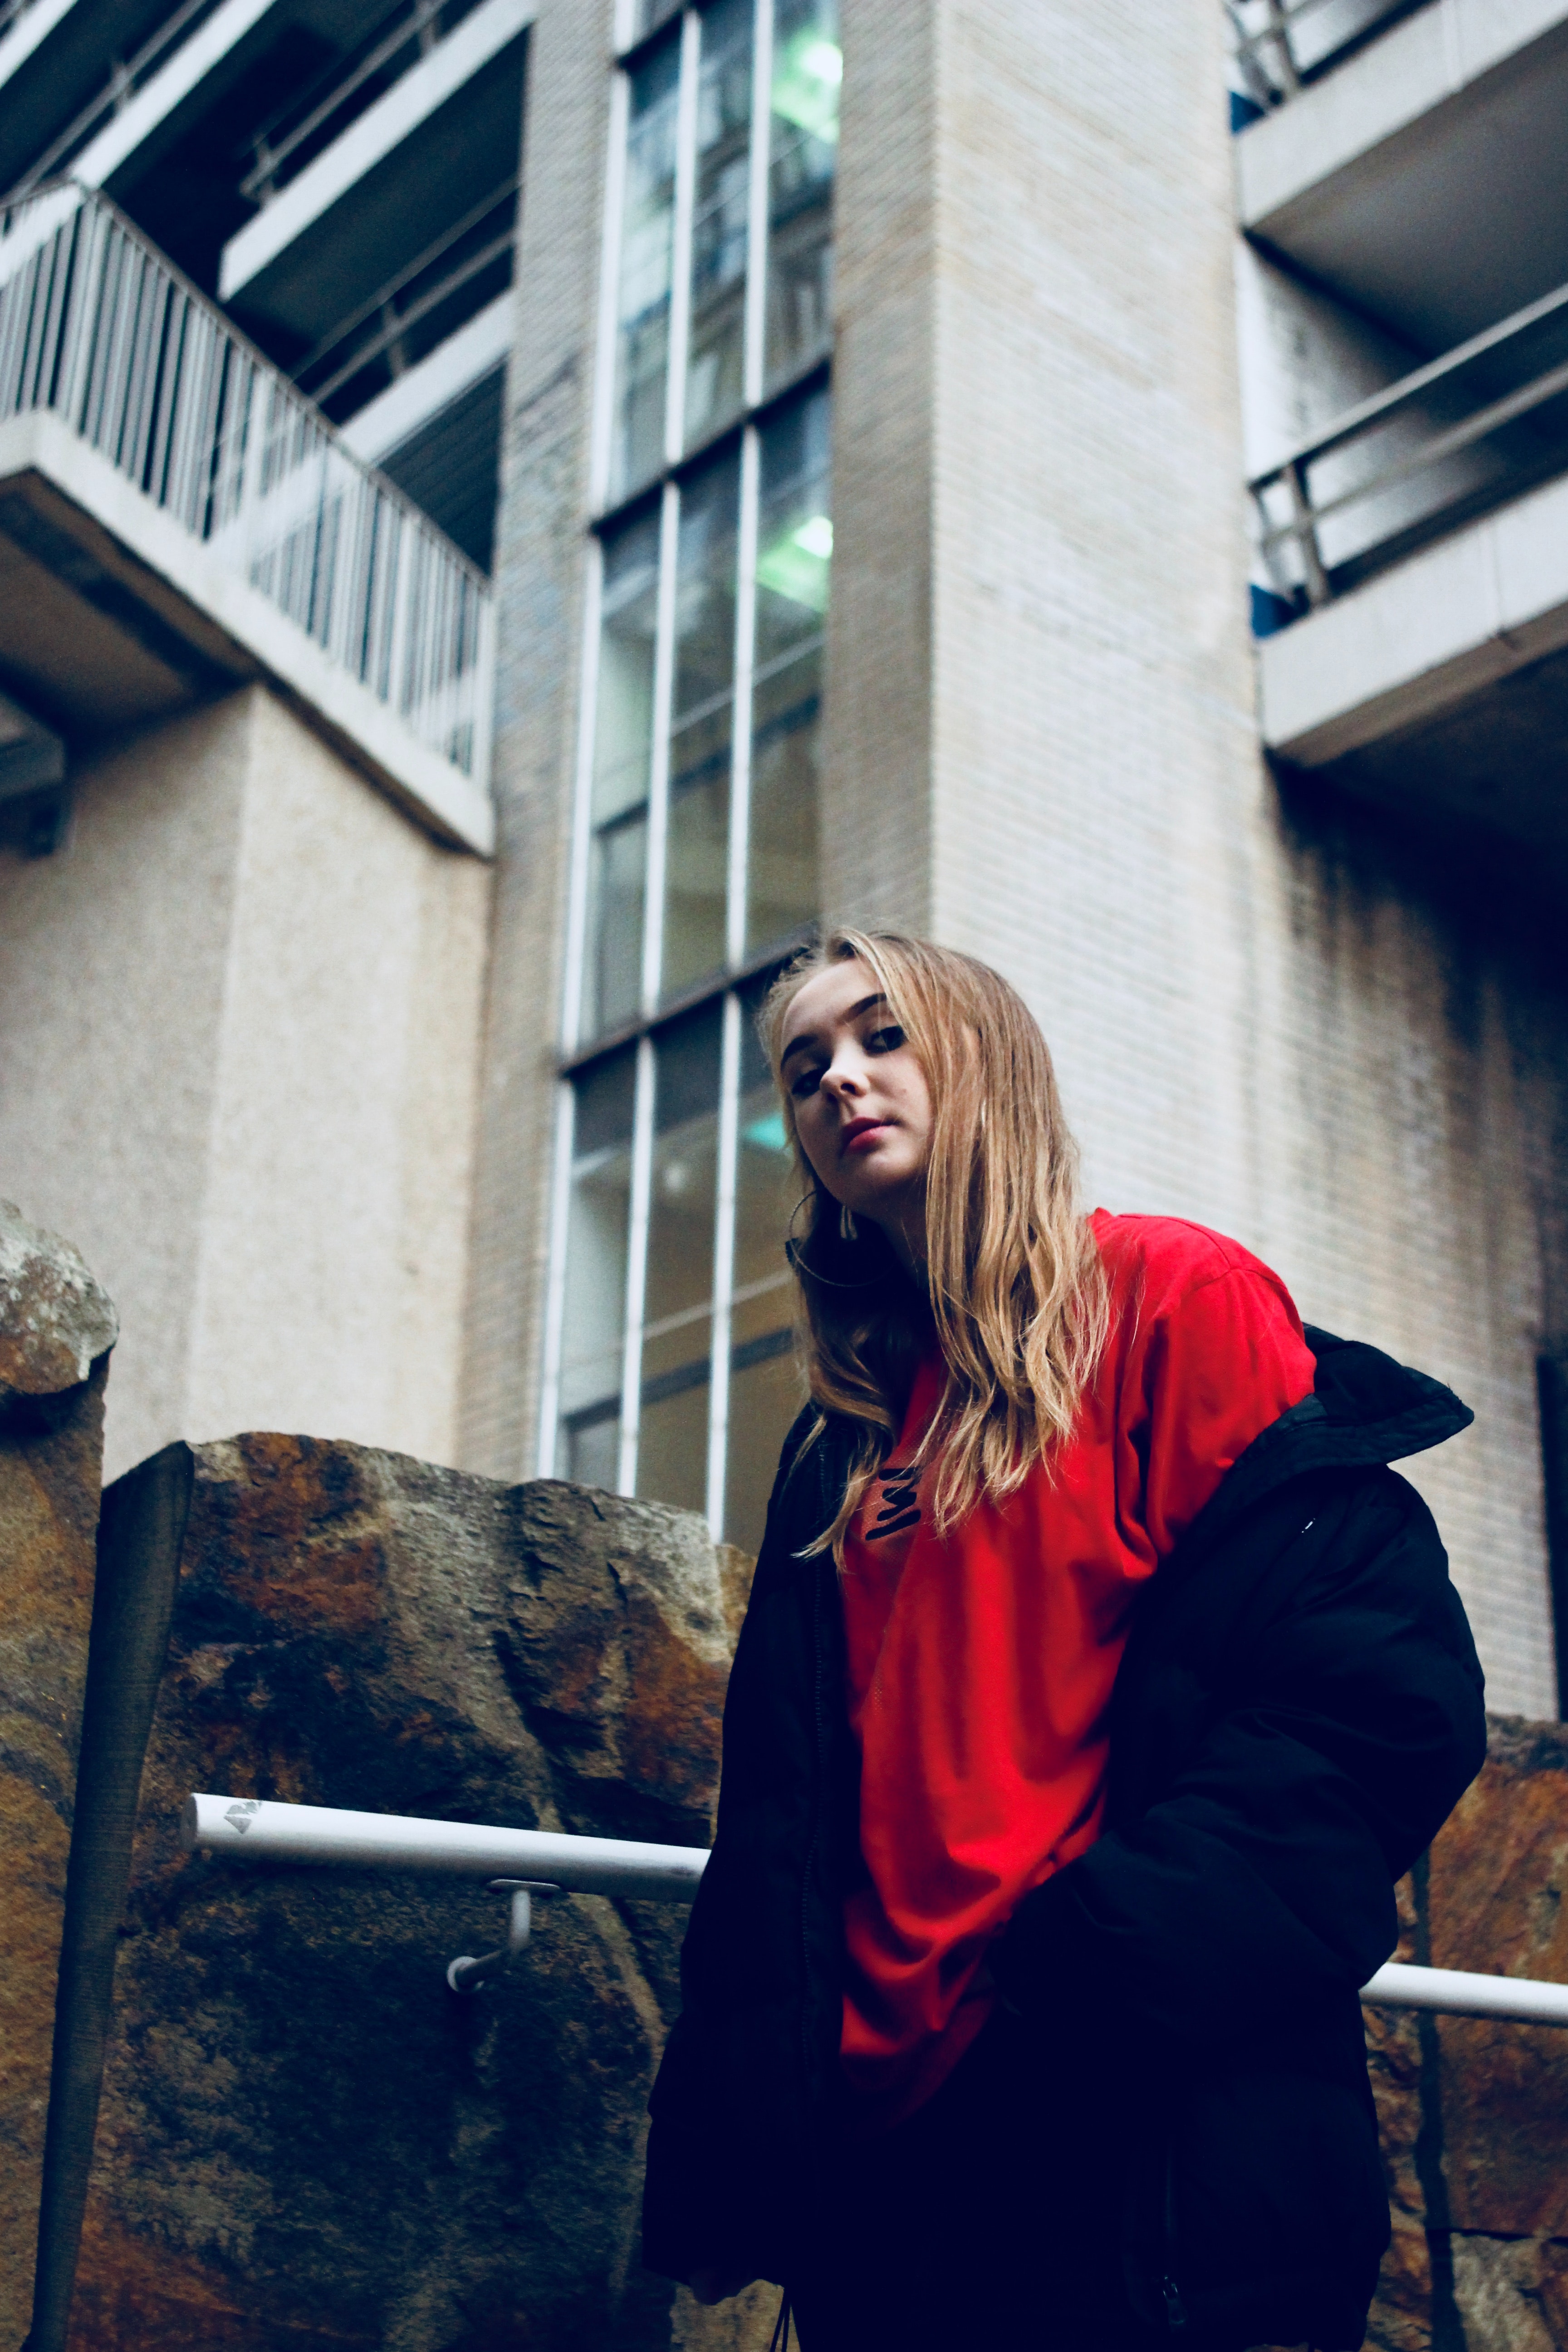
clothing, girl, snapshot, outerwear, photography, glasses, fun, cool, winter, vision care, sunglasses, smile